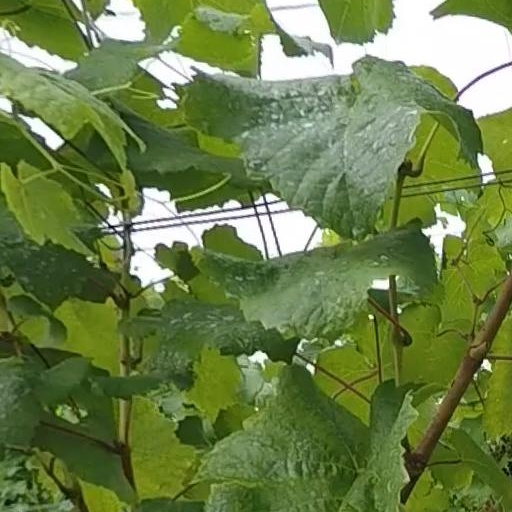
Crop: grape